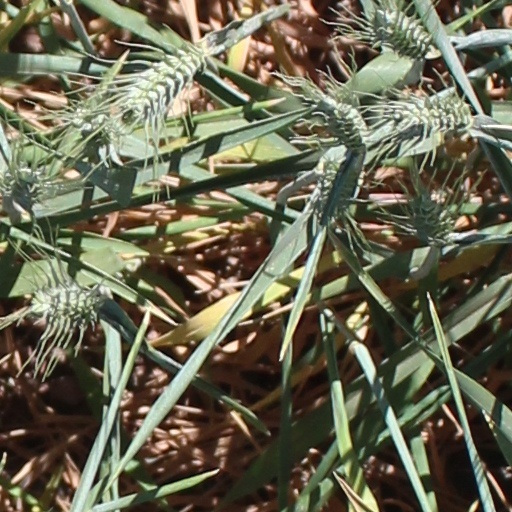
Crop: wheat